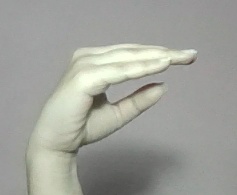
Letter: jeem